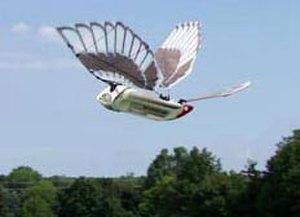
Un ornithoptère est un aéronef dont la sustentation est assurée par des battements d'ailes suivant le principe bionique du vol des oiseaux.